Maharashtra

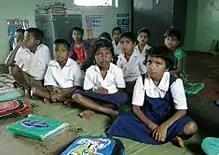
Students at a state-run primary school in Raigad district

The state has a large, multi-modal transportation system with the largest road network in India. In 2011, the total length of surface road in Maharashtra was ; national highways accounted for , and state highways . The Maharashtra State Road Transport Corporation (MSRTC) provides economical and reliable passenger road transport service in the public sector. These buses, popularly called ST (State Transport), are the preferred mode of transport for much of the populace. Hired forms of transport include metered taxis and auto-rickshaws, which often ply specific routes in cities. Other district roads and village roads provide villages, accessibility to meet their social needs as well as the means to transport agricultural produce from villages to nearby markets. Major district roads provide a secondary function of linking between main roads and rural roads. Approximately 98% of villages are connected either via the highways or modern roads in Maharashtra. Average speed on state highways varies between due to the heavy presence of vehicles; in villages and towns, speeds are as low as .